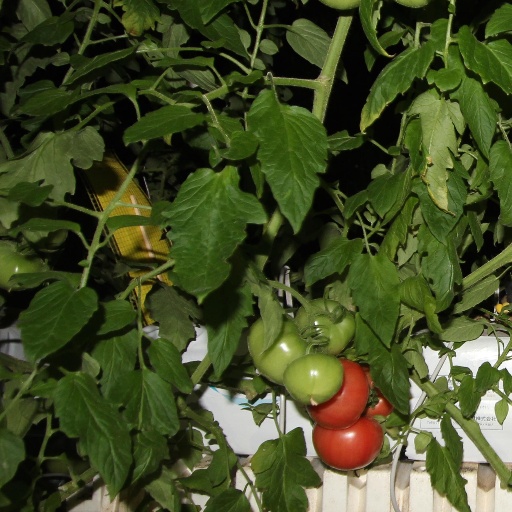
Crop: tomato